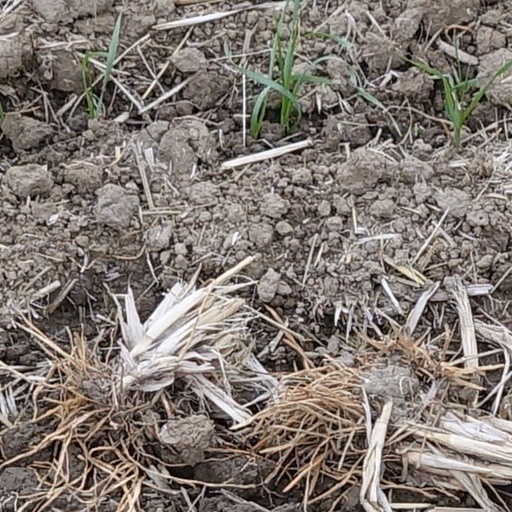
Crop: wheat